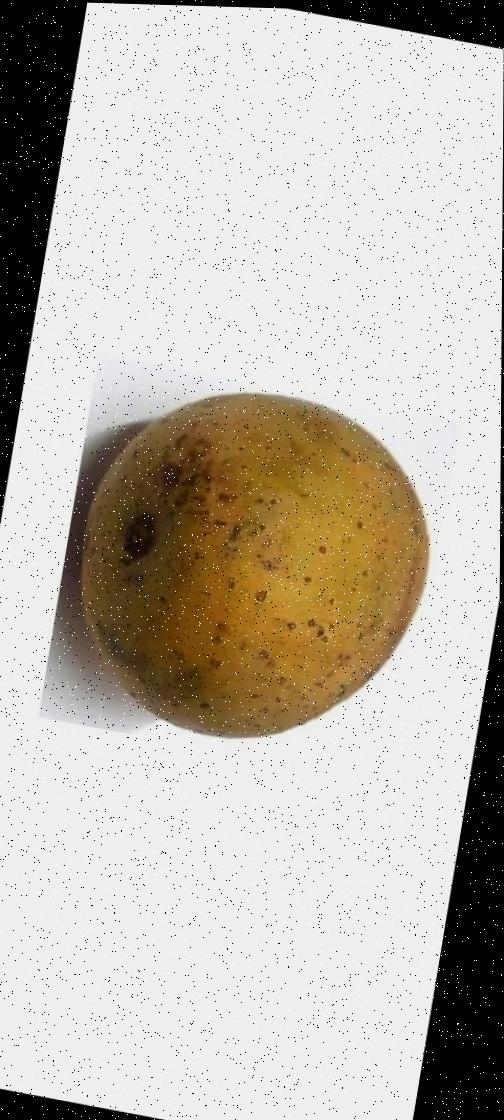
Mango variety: Gourmoti